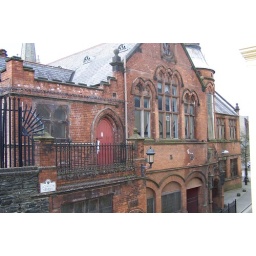
A beautiful old building adjacent to the city wall in Derry, Ireland